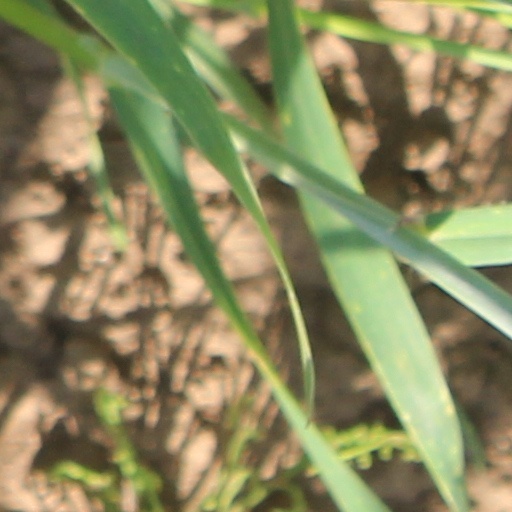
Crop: wheat